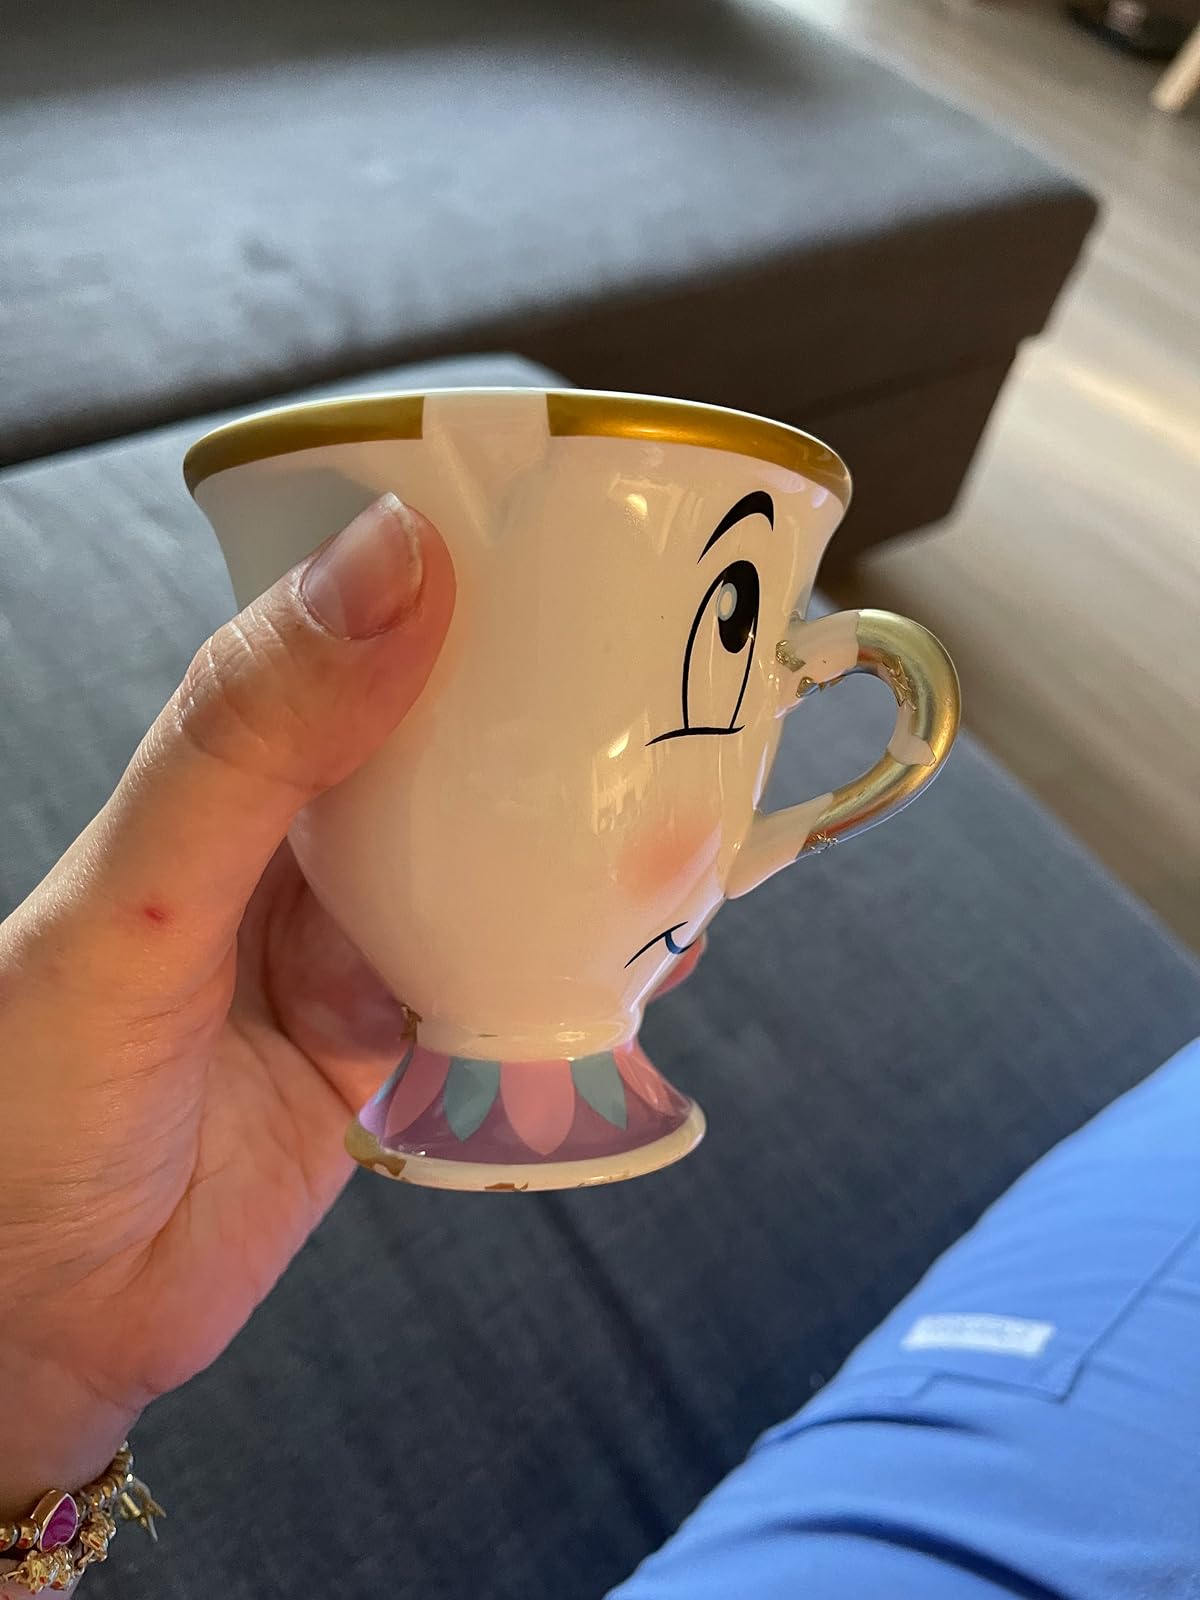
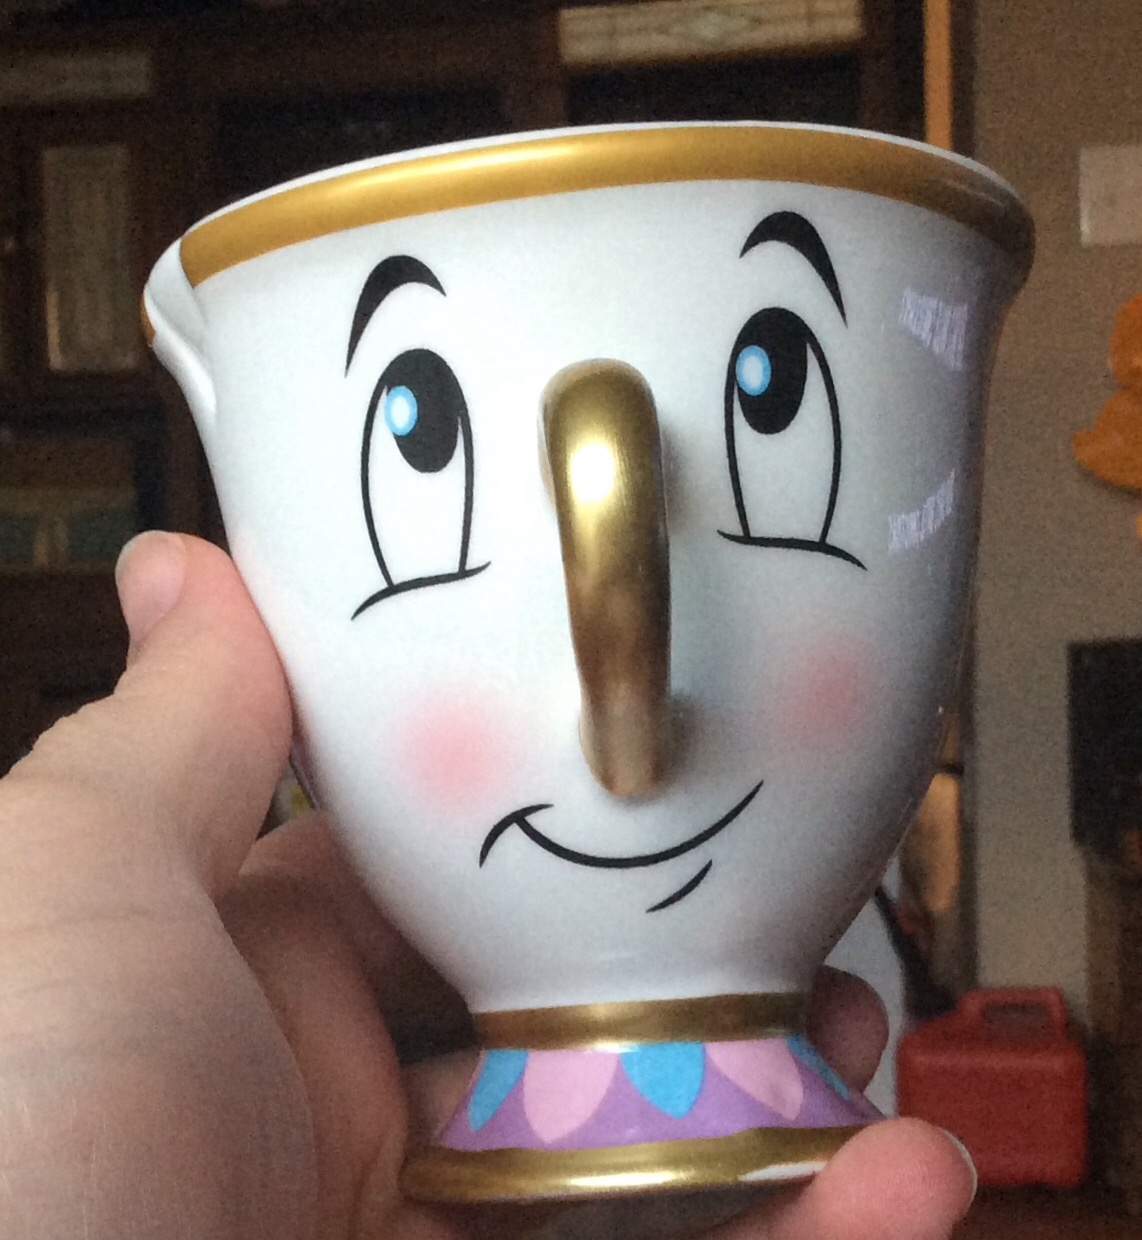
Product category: items_mug
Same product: yes